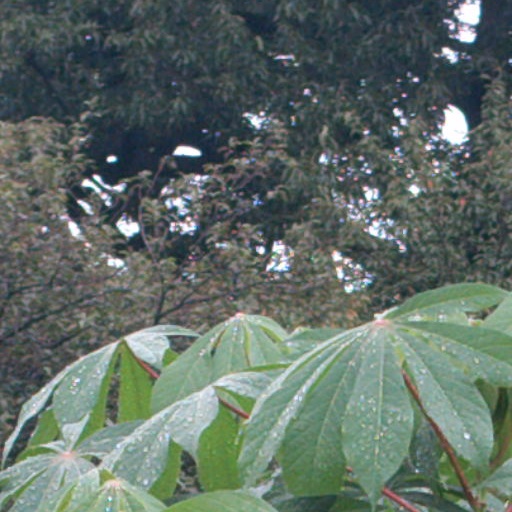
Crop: cassava